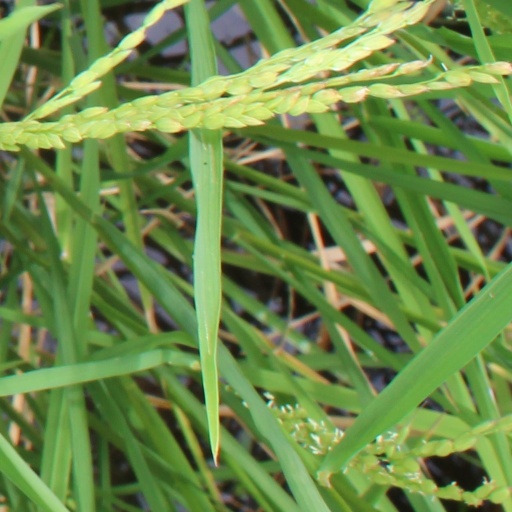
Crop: rice